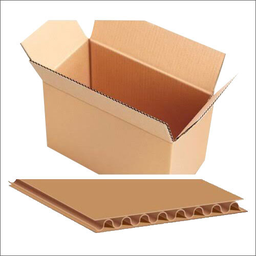
Label: cardboard